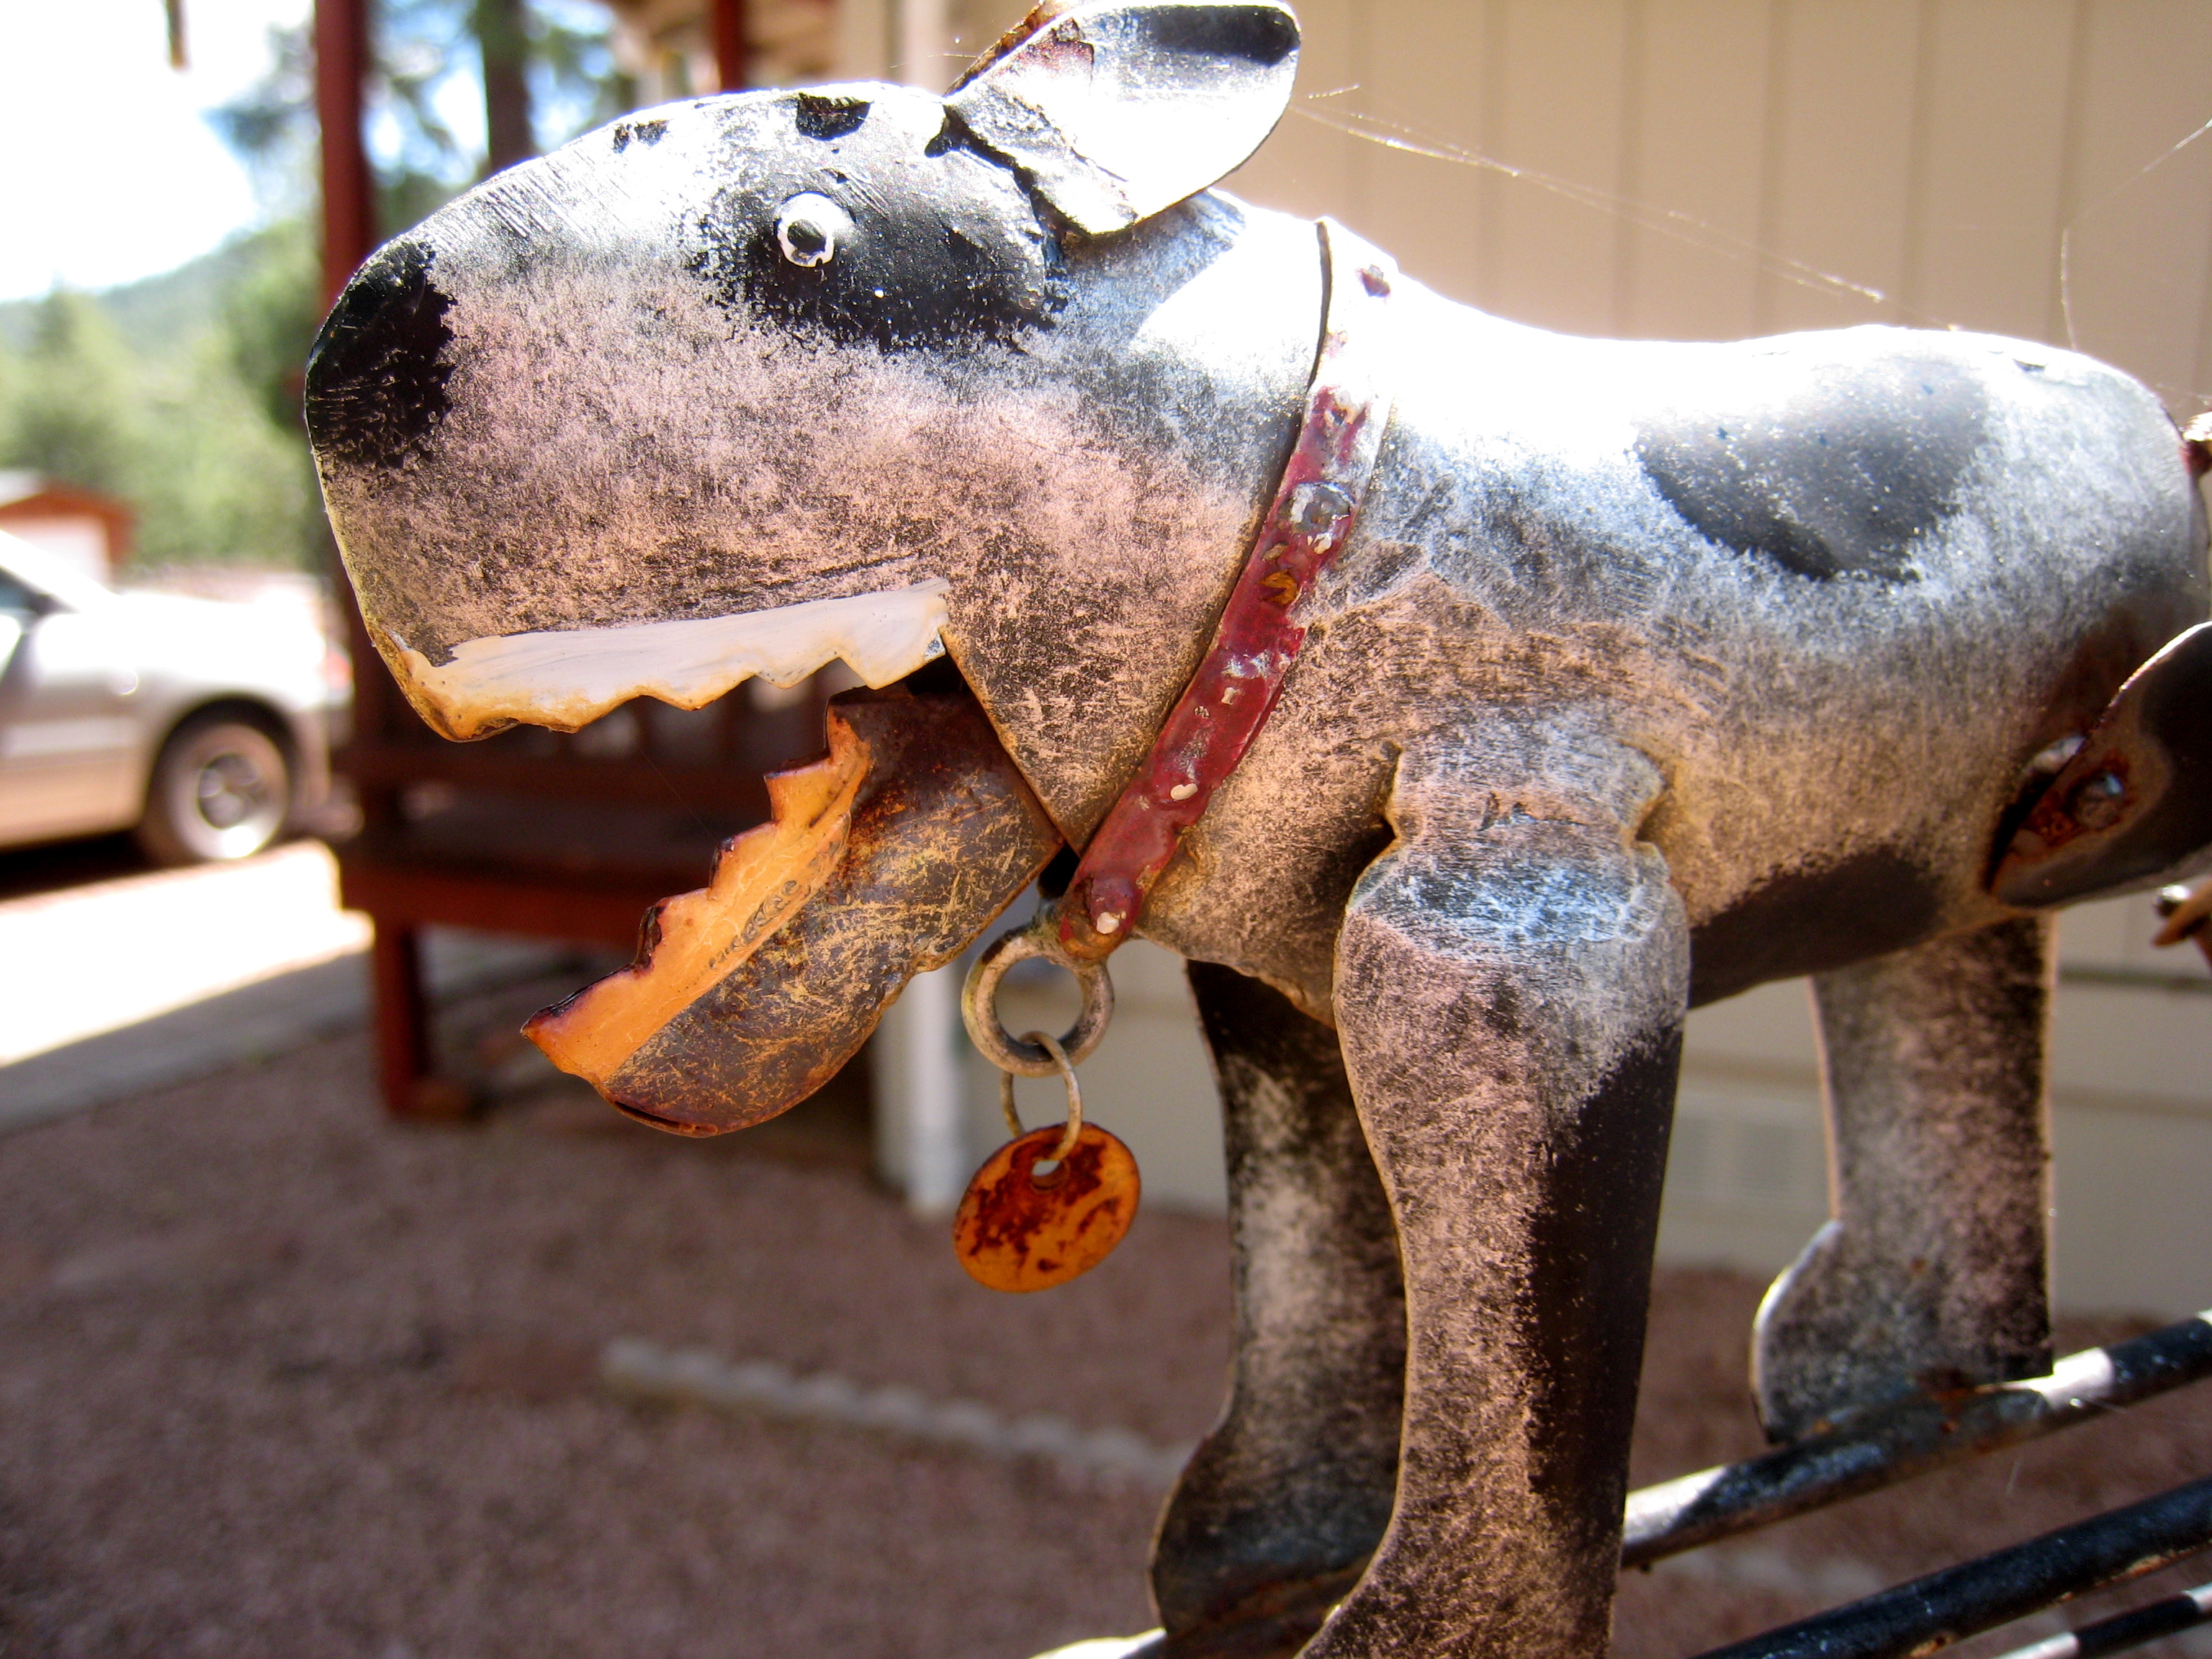
statue, sculpture, art, carving, dpg, dog like mammal